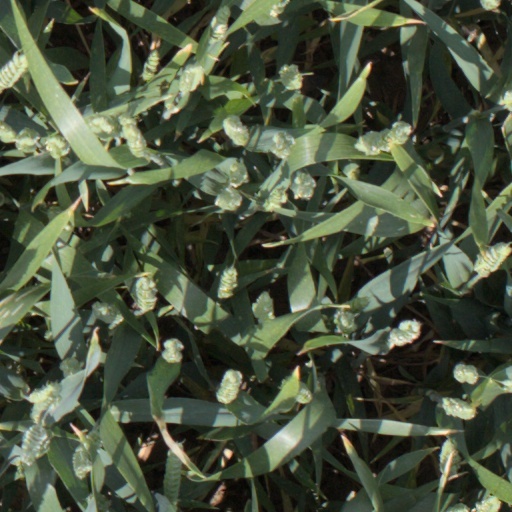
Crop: wheat